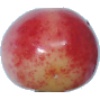
Label: cherry_rainier